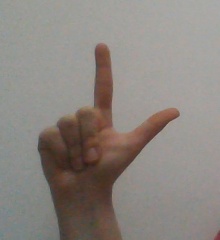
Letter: laam